Mercedes-Benz SLK-Class (R171)

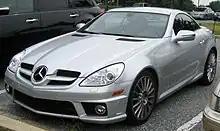
Facelift Mercedes-Benz SLK-Class (US)

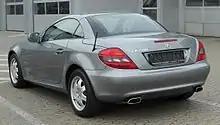
Facelift Mercedes-Benz SLK 200 Kompressor (Germany)

The updated model includes a revised front bumper with a modified air-dam arrangement and a more pronounced arrow shape. The rear end was modified by introducing a diffuser-style lower section that makes the Roadster appear more powerful when viewed from behind. The larger exterior mirrors feature LED indicators with a pronounced arrow shape, while the range of light-alloy wheels is also almost entirely new. The interior was optimised to be more driver-oriented, and the instrument cluster was updated to include NTG 2.5 audio and telematics with optional LINGUATRONIC voice-operated control and an optional Harman/Kardon Logic7 sound system.